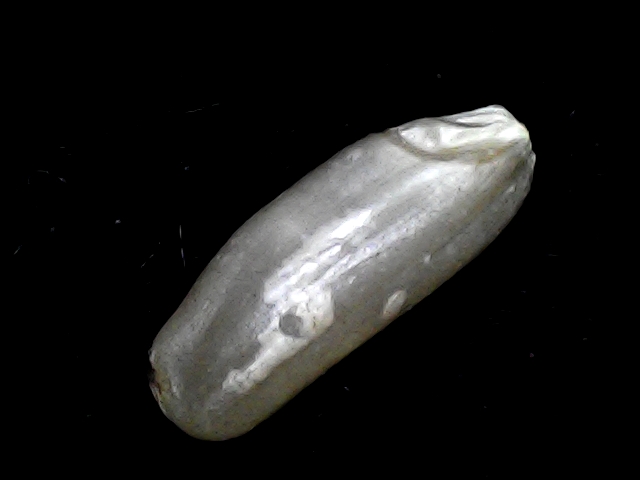
Rice variety: BD51